Katamon

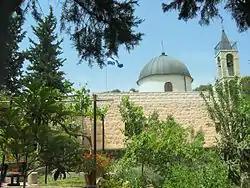
Greek Orthodox St. Simeon Monastery in Katamon

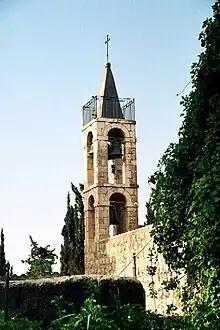
St. Simeon belltower

In 1524, after the Ottoman Turks conquered the region from the Mamluks, it was reported that a church of St. Simeon, previously held by the Georgians, was now empty in the wake of Muslim attacks. In 1681 Cornelis de Bruijn made an engraving of Jerusalem, which suggested that there was an L-shaped, four-story-high tower in Katamon, confirming an early seventeenth-century source which mentioned a "house and tower" of "Simeon the prophet". The Greek Orthodox acquired the site in 1859 and in 1881 they built there a new church and residence for their Patriarch, incorporating the older ruins. The Greek Orthodox call it "St. Symeon of Katamonas" and believe that it is built over the tomb of Simeon, with an inscription in a cave on the grounds interpreted to indicate that it was the tomb of Simeon's priestly forefathers. In 1890 the Greek–Orthodox patriarch Nicodemus I of Jerusalem built his summer house near the monastery (since the 1960s the building serves as a disabled care center).